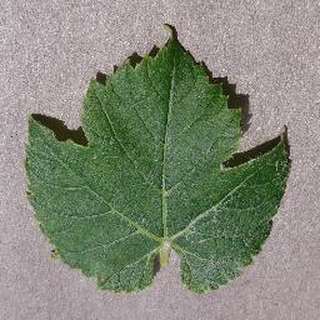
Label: healthy_grape